Collonge-Bellerive

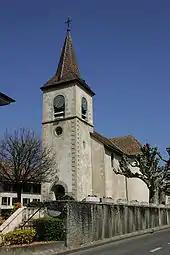
Church in Collonge

From the , 2,499 or 39.4% were Roman Catholic, while 1,457 or 23.0% belonged to the Swiss Reformed Church. Of the rest of the population, there were 159 members of an Orthodox church (or about 2.51% of the population), there were 8 individuals (or about 0.13% of the population) who belonged to the Christian Catholic Church, and there were 89 individuals (or about 1.40% of the population) who belonged to another Christian church. There were 93 individuals (or about 1.47% of the population) who were Jewish, and 107 (or about 1.69% of the population) who were Muslim. There were 21 individuals who were Buddhist, 14 individuals who were Hindu and 12 individuals who belonged to another church. 1,318 (or about 20.78% of the population) belonged to no church, are agnostic or atheist, and 567 individuals (or about 8.94% of the population) did not answer the question.